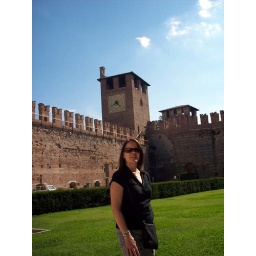
Verona had this big castle next to the river. Dan with clock tower in background.